Waiting on a Friend

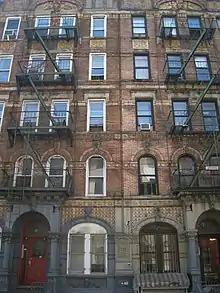
96–98 St. Mark's Place

The video, shot on 2 July 1981, directed by Michael Lindsay-Hogg (who also directed their 1968 special "The Rolling Stones Rock and Roll Circus"), became very popular on MTV. Matching the song's lyrics, Jagger is seen waiting for Keith Richards in the doorway of an apartment block, with Peter Tosh sitting on the steps. The building, at 96–98 St. Mark's Place in Manhattan, is notable for having also appeared on the cover of Led Zeppelin's 1975 album "Physical Graffiti". The two then walk down the street and enter the St. Mark's Bar & Grill where the other three band members are already drinking. Ronnie Wood appears in the video, although he was not a musician on the original recording. Jagger sings the song to Richards and the video concludes with the band setting up for a gig at the back of the bar, largely ignored by the other patrons.